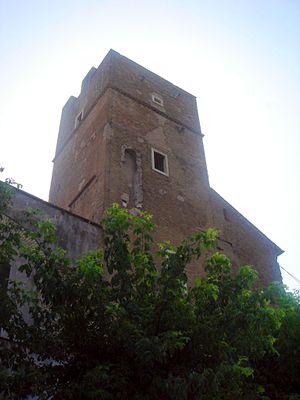
La basilique Santa Balbina all'Aventino de Rome est un lieu de culte catholique d'origine paléochrétienne, située sur le « petit Aventin » dans le rione de San Saba, au bout de la rue du même nom ; cependant, l'accès moderne se fait depuis la via Baccelli, qui la sépare des thermes de Caracalla.
"Les tours de Rome sont des constructions anciennes emblématiques de l'époque médiévale de la ville de Rome. Elles sont caractéristiques de la puissance et de la domination de plusieurs familles nobles, en particulier dans la période entre 900 et 1300. À l'époque on en comptait plus de 300, ce qui valait à la cité de surnom de ""Roma turrita"".